Tanks in the German Army

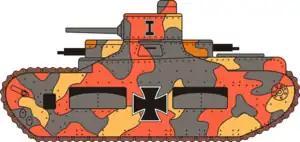
Sturmpanzerwagen Oberschlesien

It also may have been an issue with the Tiger tanks. The Tiger's reliability problems were well known and documented; Tiger units frequently entered combat understrength due to breakdowns. It was rare for any Tiger unit to complete a road march without losing vehicles due to breakdown. The "Jagdtiger", built on a lengthened Tiger II chassis, suffered from a variety of mechanical and technical problems and had frequent breakdowns; ultimately more "Jagdtigers" were lost to mechanical problems or lack of fuel than to enemy action.